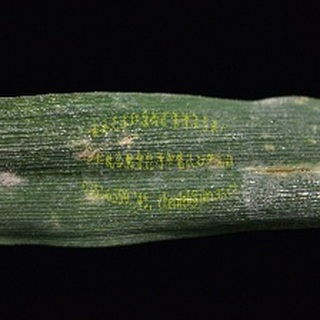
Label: wheat_mildew